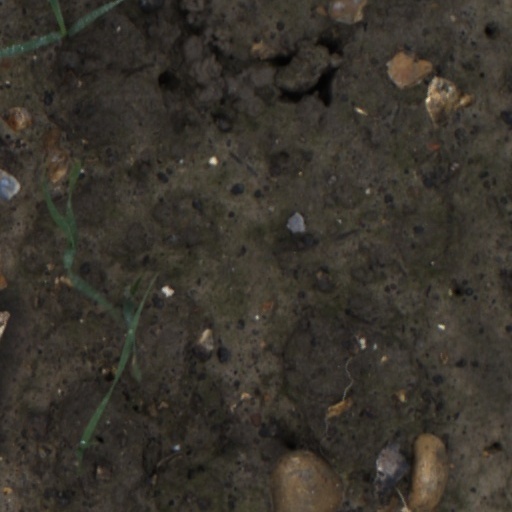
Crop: wheat